Abraham A. Manievich

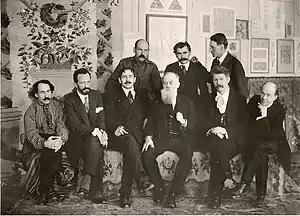
Founders of the Ukrainian academy of arts, 1917: Sitting: Abram Manevich, Oleksandr Murashko, Fedir Krychevsky, Mykhailo Hrushevsky, Ivan Steshenko, Mykola Burachek. Standing: Heorhiy Narbut, Vasyl Krychevsky, Mykhailo Boychuk.

Manievich is the co-founder of the Ukrainian Academy of Arts, he taught at the Ukrainian Academy of Fine Arts.